Kintrishi Strict Nature Reserve

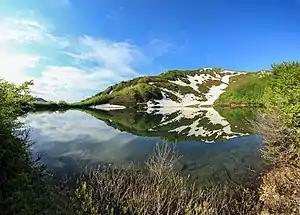
Tbikeli lake

Surrounding mountains entrap humid air from the sea, thus providing high humidity in Kintrishi. Over the course of the year, the amount of precipitation is the same as in the coast of Adjara, around . The mean temperature in August is , and in January.